Jack Cummings (tennis)

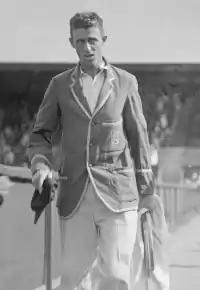

Regner Olaf "Jack" Cummings (8 May 1901 – 22 January 1972) was an Australian tennis player.